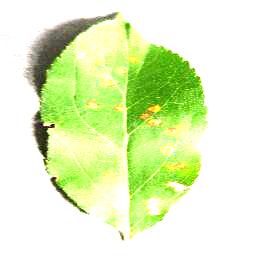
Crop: apple
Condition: cedar_rust